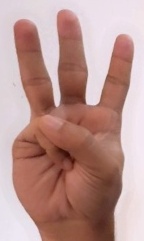
ASL sign: W